A Bill of Divorcement (1932 film)

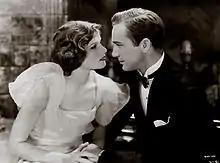
Katharine Hepburn and David Manners in "A Bill of Divorcement"

Middle-aged Englishwoman Margaret "Meg" Fairfield's family includes her 15-year-old daughter Sydney, Sydney's fiancé Kit Humphreys, fiancé Gray Meredith and ex-husband Hilary, who has been a patient in a mental institution for 15 years. Sydney seems to have inherited Hilary's psychiatric problems.